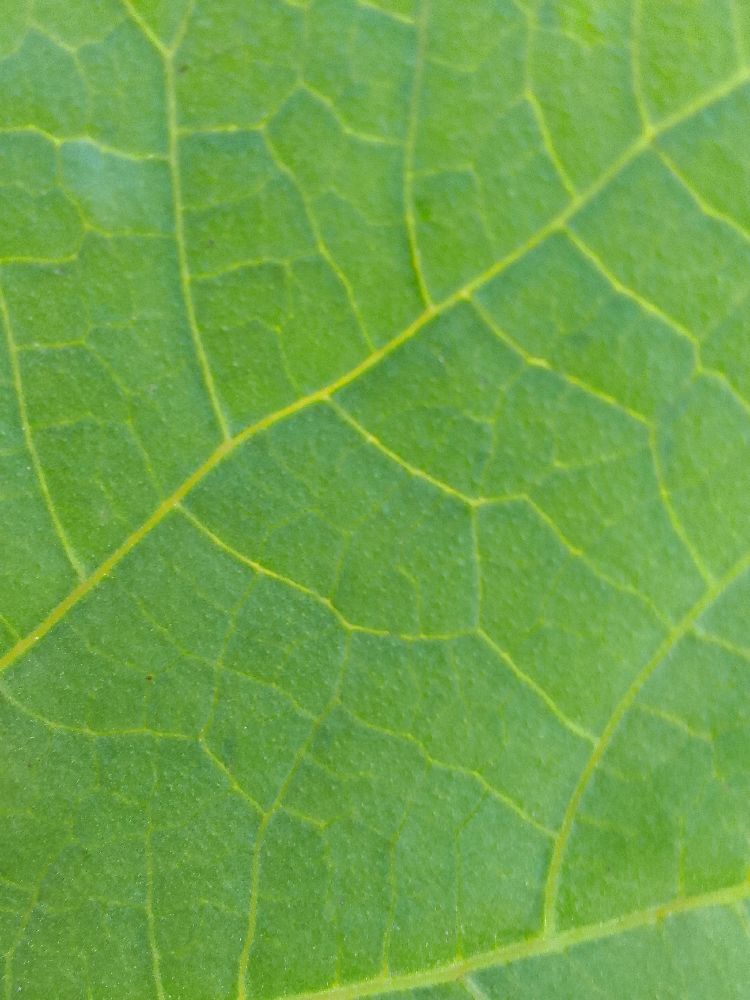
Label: healthy